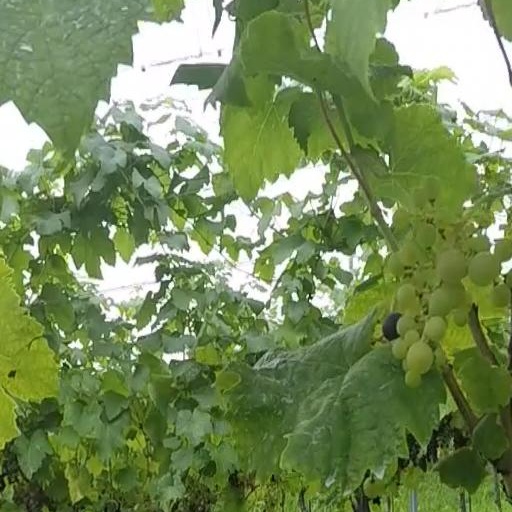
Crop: grape